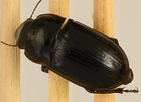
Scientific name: Euryderus grossus
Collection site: Central Plains Experimental Range NEON (CPER), plot CPER_003